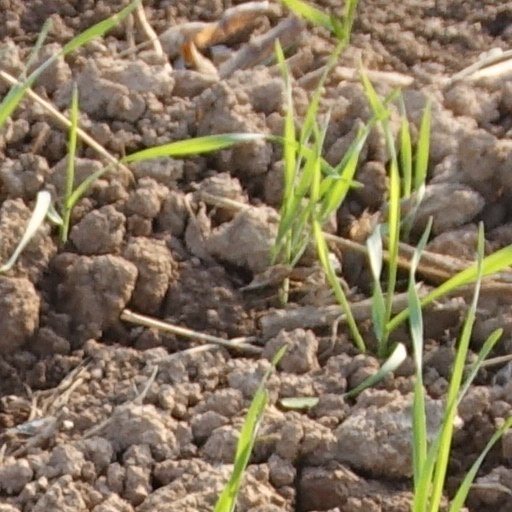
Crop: wheat